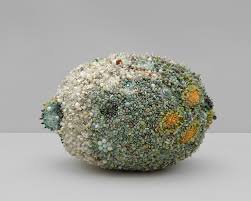
Label: trash